American Colossus: Big Bill Tilden and the Creation of Modern Tennis

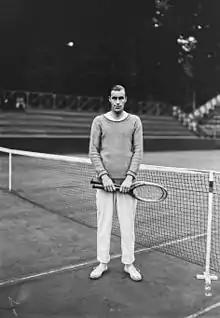
Bill Tilden in 1921

"American Colossus" is a biography of Bill Tilden (nicknamed "Big Bill"), an amateur tennis athlete who Hornblum argues was "the greatest athlete the upper classes ever produced", "may be the greatest gay male athlete produced in America", and one of four "great athletes" in the history of sport. The biography principally focuses on Tilden's life as an athlete. After becoming the first American to ever win the Wimbledon Championships in 1920, he went on to win Wimbledon twice more, the Davis Cup seven times, American singles tournaments seven times, and the U. S. Open seven times (six times in a row). During the 1920s, Tilden "was the most famous sportsman in the world", in reviewer Simon Briggs's words. Hornblum credits Tilden with turning tennis from an elite lawn activity to a heavily watched popular sport. In addition to being an athlete, Tilden wrote more than 24 books, including novels and nonfiction books about tennis. Tilden's attempts to popularize tennis brought him into conflict with the United States Lawn Tennis Association, which tried to guard tennis' status as a sport for upper classes.